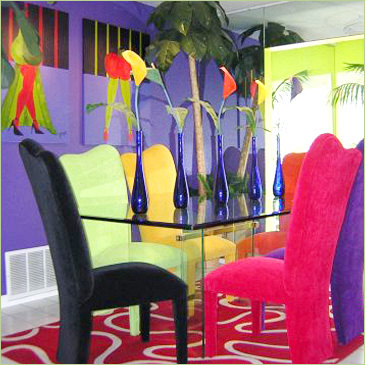
Room type: dining_room